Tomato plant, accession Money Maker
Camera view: horizontal (90 deg, fisheye); turntable rotation: 180 degrees
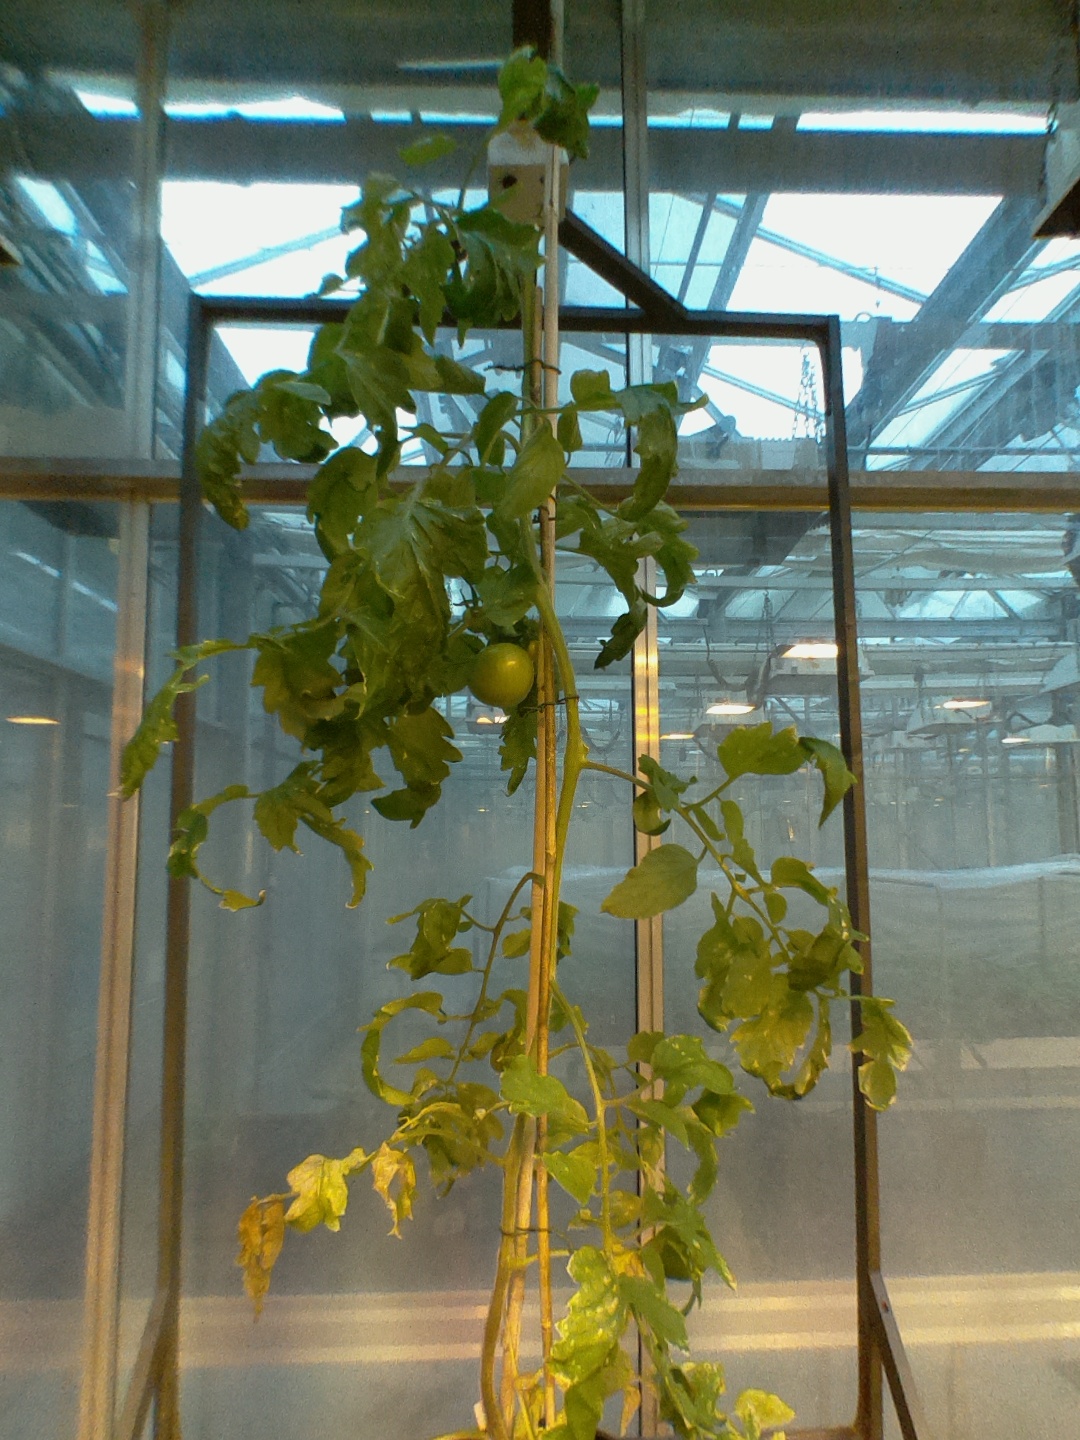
BBCH growth stage 77: 70%-80% of final fruit size